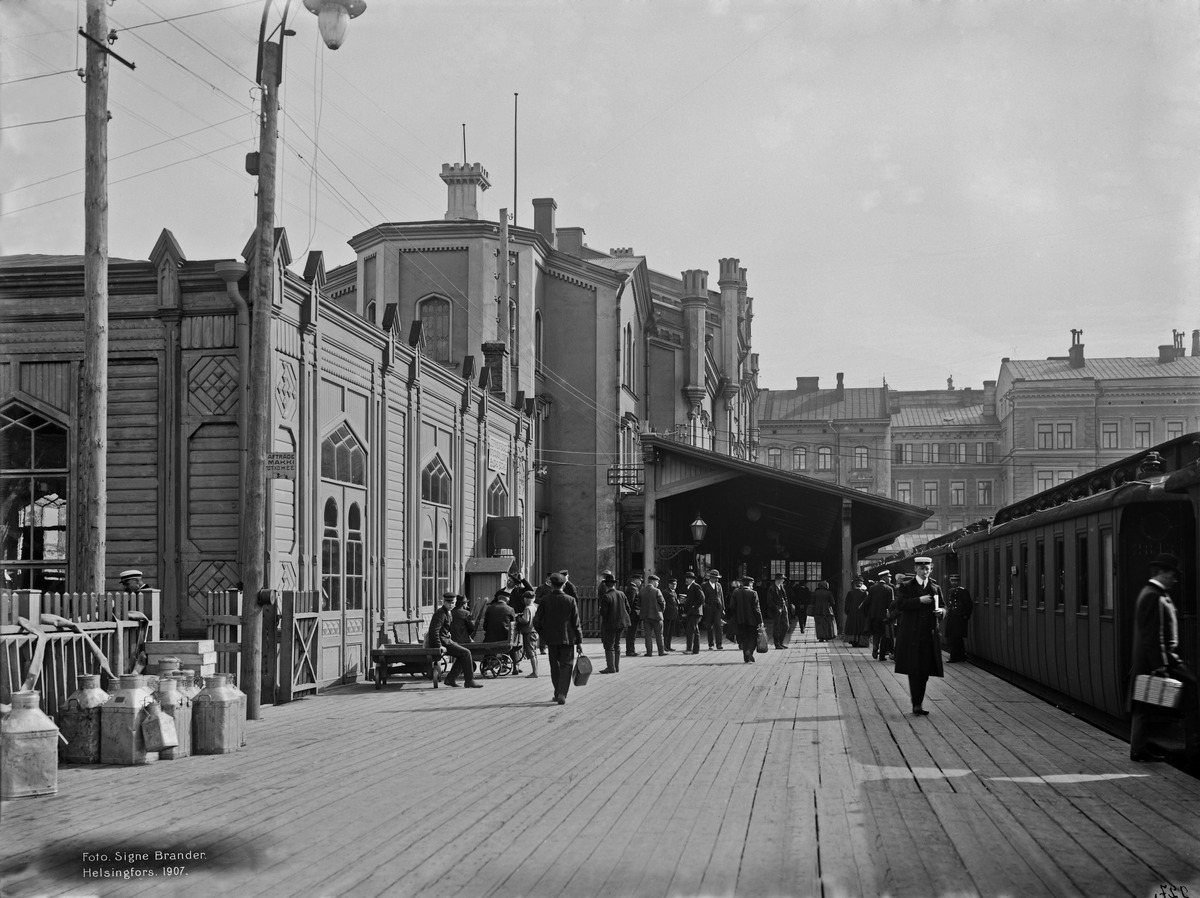
Helsingin vanha rautatieasema
sisällön kuvaus: Helsingin vanha rautatieasema.  Asemalaituri mustavalkoinen
Kuvaaja: Brander, Signe, valokuvaaja
Ajankohta: kuvausaika 1907
Paikka: Suomi, Uusimaa, Helsinki, Kluuvi Helsinki, Kaivokatu 6, 8
Aiheet: Valtionrautatiet, liikennealueet, asemat rautatieasemat, matkustajat, junat